List of mammals of Sardinia

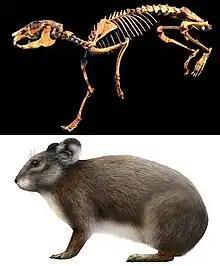
The Sardinian pika, a pika-like lagomorph native to Sardinia, that became extinct sometime in the last 3000 years.

This is a list of the mammal species recorded in Sardinia, Italy. Almost all terrestrial mammals found on the island today have been introduced by humans, replacing a highly endemic fauna present on the island during the Late Pleistocene